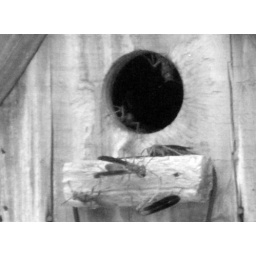
This is a bird house on our property that has been taken over by wasp.